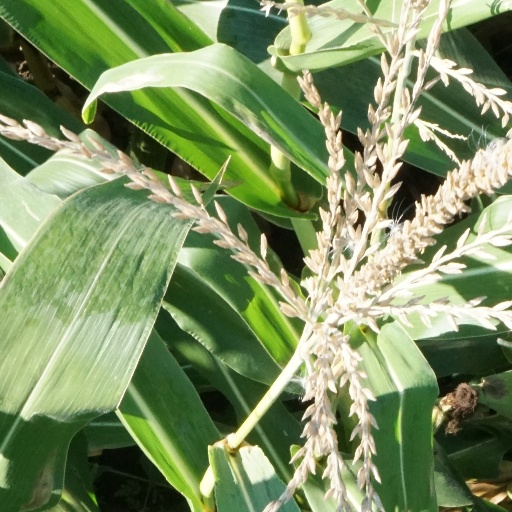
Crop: maize; corn